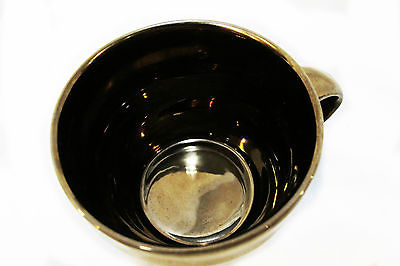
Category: mug